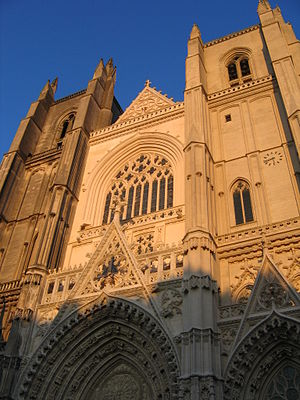
Nantes / Seværdigheder
Katedralen i Nantes
Nantes er en fransk by i den vestlige del af landet nær Atlanterhavet. Nantes er hovedby i regionen Pays de la Loire. Byen er Frankrigs sjettestørste by. Nantes er kendt for at være en meget dynamisk by. De mange uddannelsessteder gør, at mange unge tiltrækkes af bylivet i Nantes.